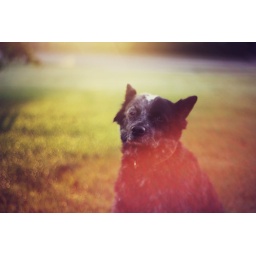
[+4 in comments] my dogs a better model than me. red spot sooc. saturdays 365.